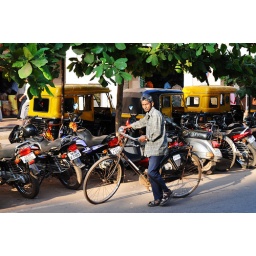
Travel photo of old man looking to camera with bike in street of Panaji, India